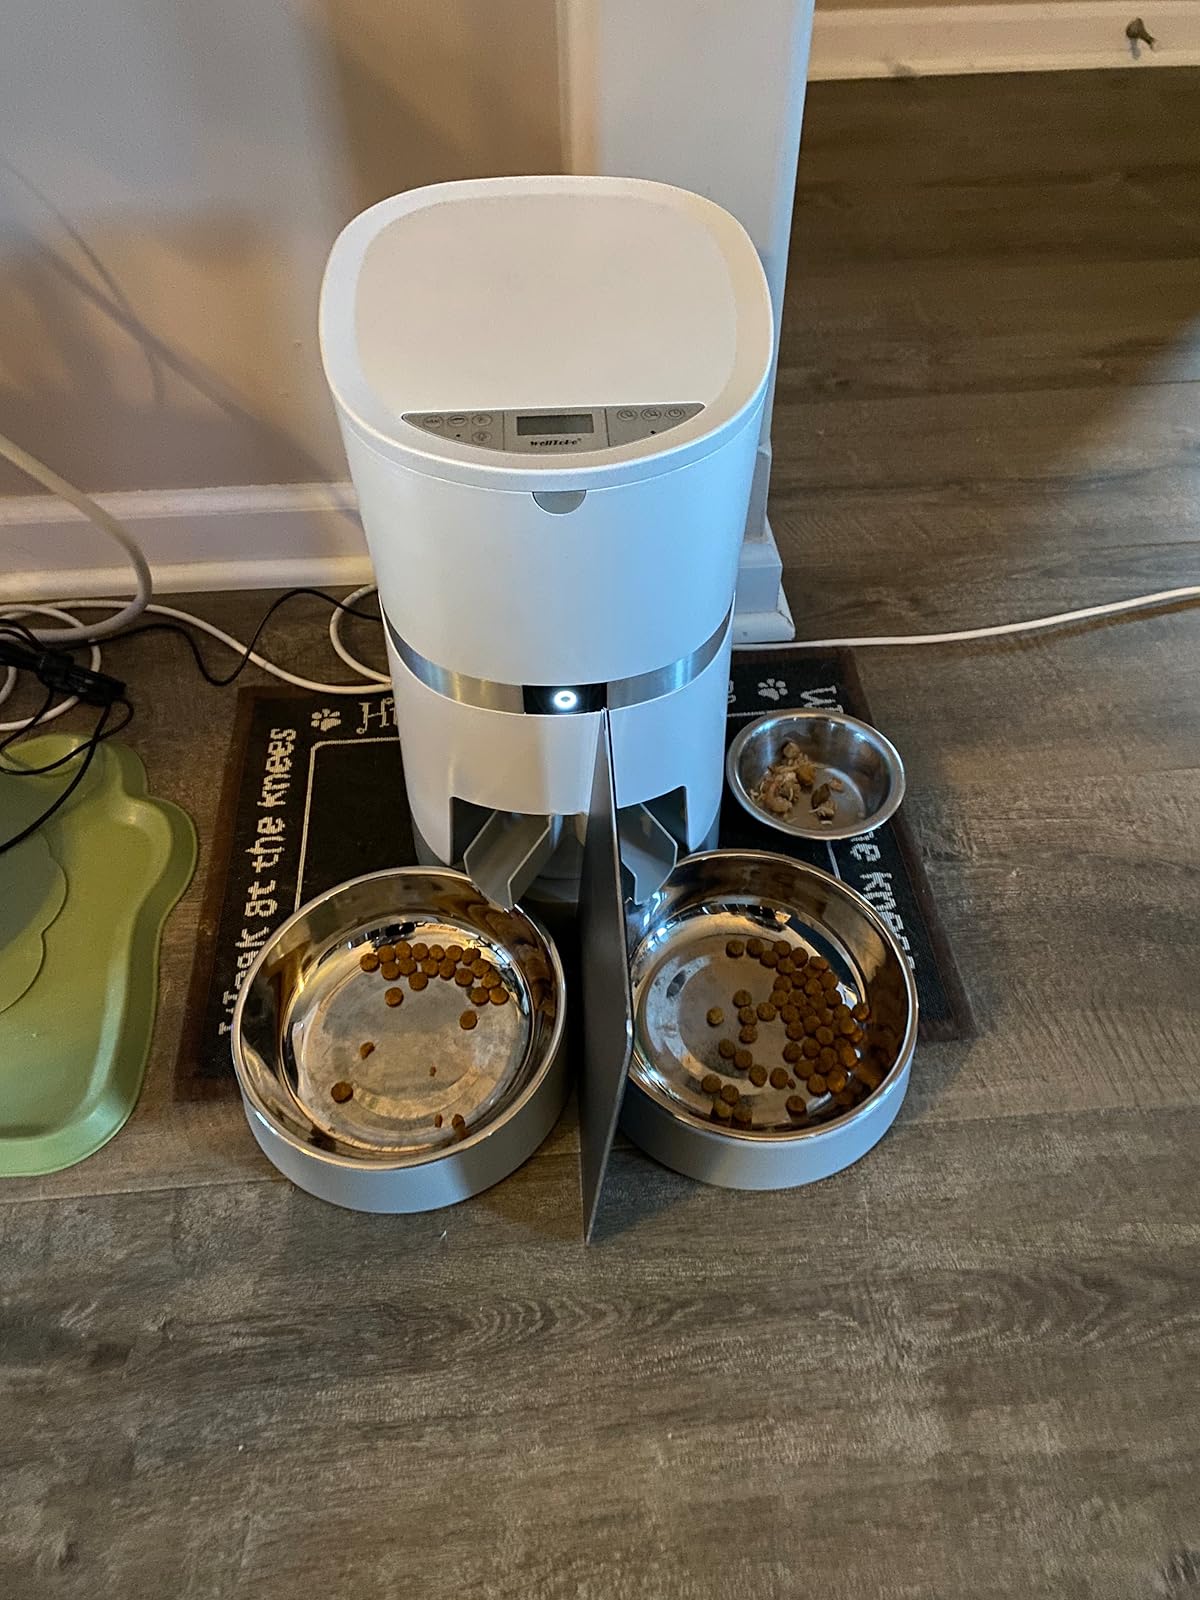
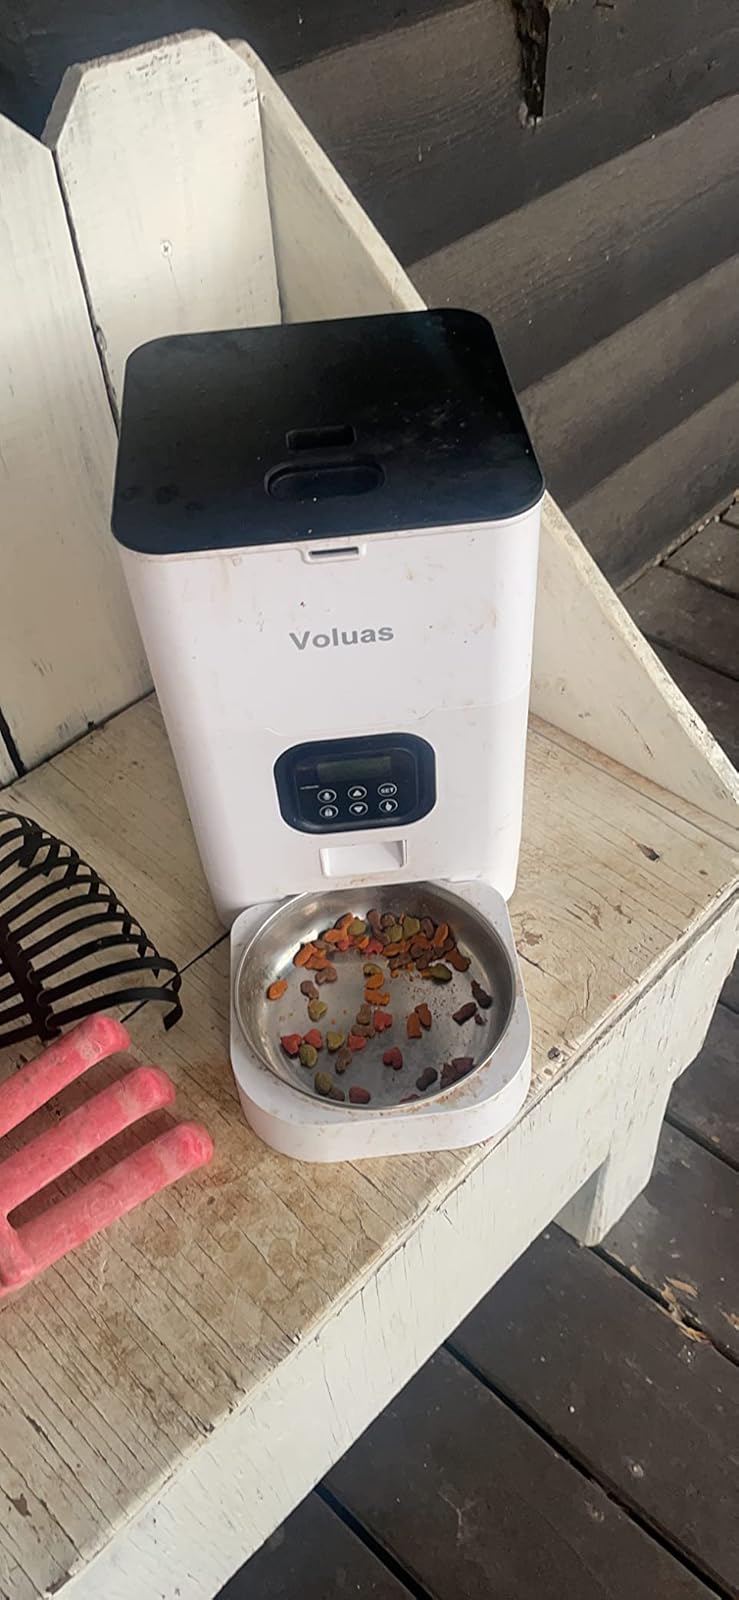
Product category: items_feeder
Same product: no